T. R. Ramanna

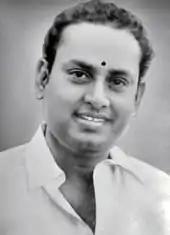

Thanjavur Radhakrishnan Ramachandran (T.R.Ramanna) (1923–1997) was an Indian film director and producer.